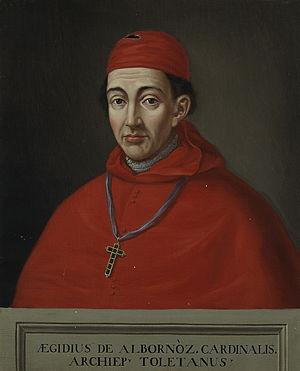
Gil Álvarez Carrillo de Albornoz est un cardinal espagnol qui fut également condottiere et homme d’État. Il est également connu sous le nom de Egidio Albornoz.